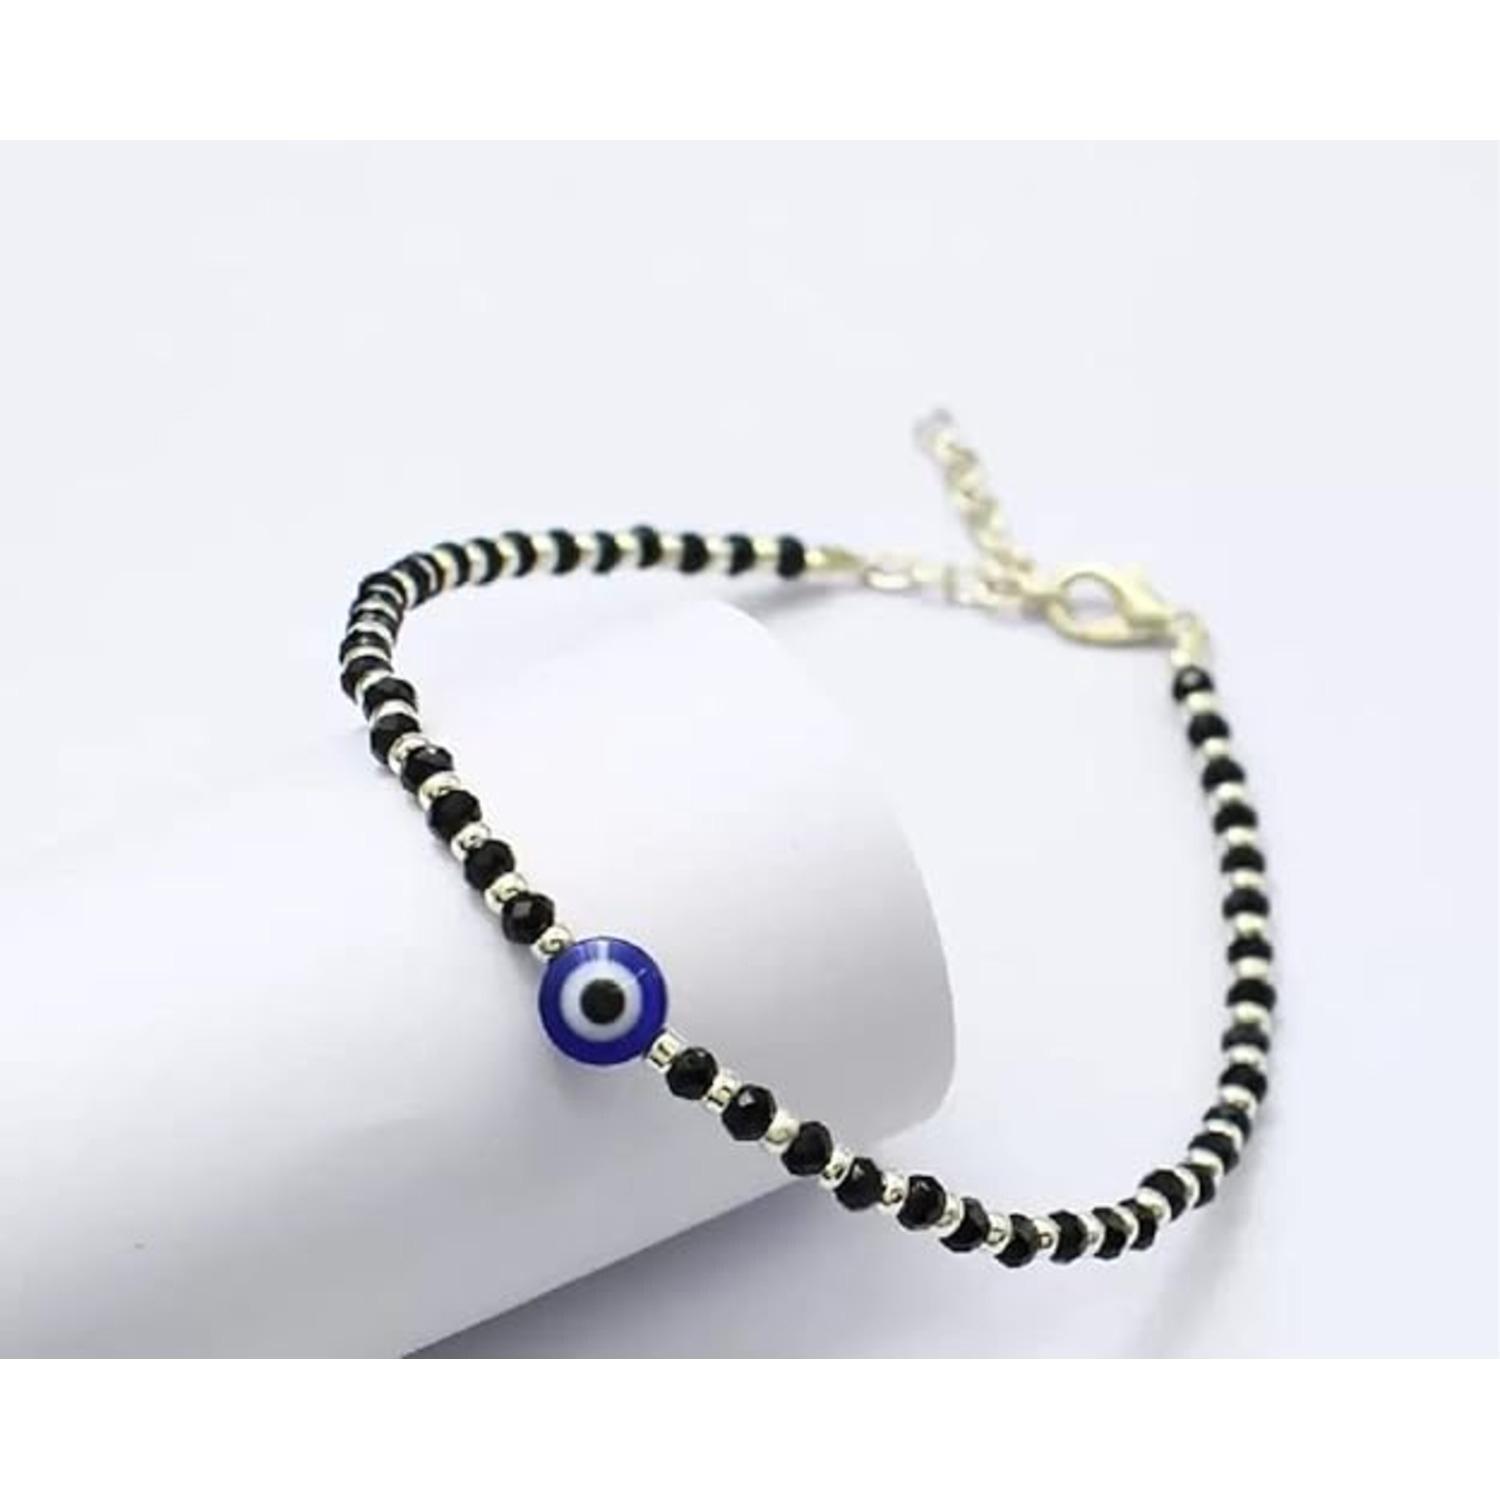
QNAM Blue Evil Eye Nazariya Designer Crystal Charm Anklet Adjustable For Girls Women
Type: Anklet
Brand: QNAM
Price: Rs. 280
LIGAMENT An anklet is one of the most beautiful ornaments for women. Lock your feet in style with Sexy, feminine and totally stunning Ligament anklet. Unique in style, You can wear it with fusion, casual or Indian outfits, each design is carved to make your feet happy . Your feet will surely gonna get noticed. Avoid contact with chemicals such as perfumes, sprays and water. Do not store in velvet boxes.LIGAMENT An anklet is one of the most beautiful ornaments for women. Lock your feet in style with Sexy, feminine and totally stunning Ligament anklet. Unique in style, You can wear it with fusion, casual or Indian outfits, each design is carved to make your feet happy . Your feet will surely gonna get noticed. Avoid contact with chemicals such as perfumes, sprays and water. Do not store in velvet boxes.LIGAMENT An anklet is one of the most beautiful ornaments for women. Lock your feet in style with Sexy, feminine and totally stunning Ligament anklet. Unique in style, You can wear it with fusion, casual or Indian outfits, each design is carved to make your feet happy . Your feet will surely gonna get noticed. Avoid contact with chemicals such as perfumes, sprays and water. Do not store in velvet boxes.LIGAMENT An anklet is one of the most beautiful ornaments for women. Lock your feet in style with Sexy, feminine and totally stunning Ligament anklet. Unique in style, You can wear it with fusion, casual or Indian outfits, each design is carved to make your feet happy . Your feet will surely gonna get noticed. Avoid contact with chemicals such as perfumes, sprays and water. Do not store in velvet boxes. LIGAMENT An anklet is one of the most beautiful ornaments for women. Lock your feet in style with Sexy, feminine and totally stunning Ligament anklet. Unique in style, You can wear it with fusion, casual or Indian outfits, each design is carved to make your feet happy . Your feet will surely gonna get noticed. Avoid contact with chemicals such as perfumes, sprays and water. Do not store in velvet boxes.